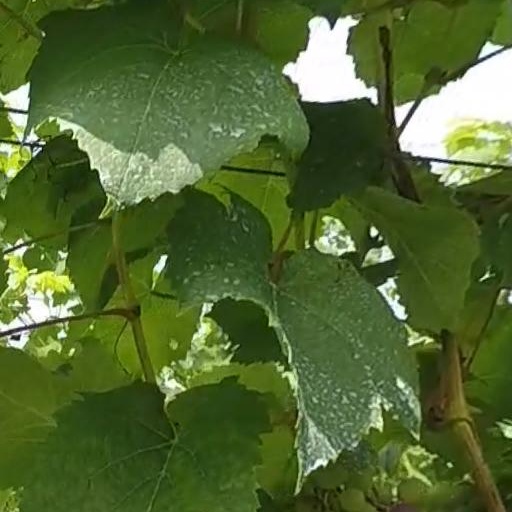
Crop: grape